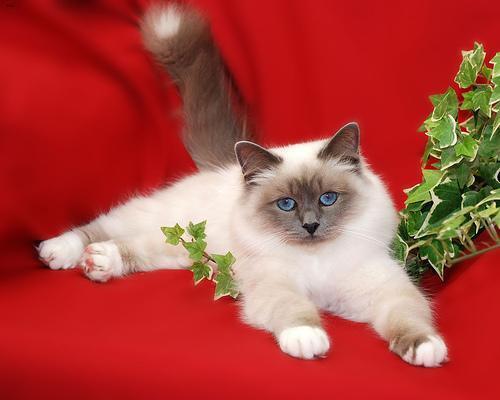
Birman